Nantucket Memorial Airport

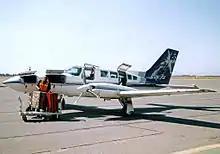
Cape Air Cessna 402 being unloaded at Nantucket in 2005

In 2009, the terminal was updated with an upgrade of the previous and an expansion of at a cost of approximately $29 million. A major goal of the expansion was to increase the capacity of the terminal substantially over the original 1950s facility. Another goal was to segregate air-taxi passengers, who do not require security screening, from airline passengers, who do.